Question: Please indicate a possible affordance area of the surfboard that can be used for carrying
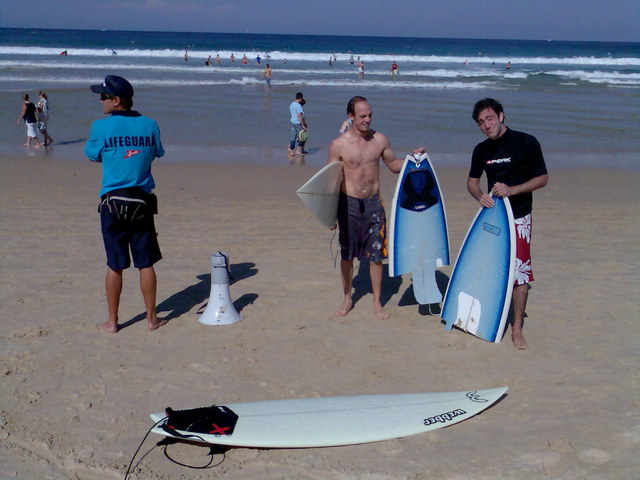
Answer: [443.5, 193, 511.5, 340]